John Rolle Walter

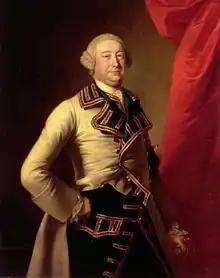
John Rolle Walter (1712–1779) of Stevenstone, by Thomas Hudson (1701–1779) (or by Sir Joshua Reynolds). Private collection, image from Bridgeman Art Library, Image no. CH 24056. Two inferior copies of this portrait exist, see below.

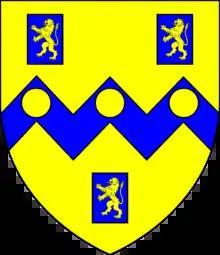
Arms of Rolle: "Or, on a fesse dancettée between three billets azure each charged with a lion rampant of the first three bezants"

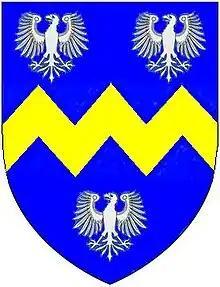
Arms of Walter of Sarsden: "Azure, a fesse indented or between three eagles displayed argent"

John Rolle Walter (c. 1714 – 30 November 1779) (born John Rolle) was Tory MP for Exeter in 1754–1776 and for Devon in 1776–1779. He held the honorary position of Town Recorder of Great Torrington in 1739–1779, due to his family's long-standing importance as the major local landowner.